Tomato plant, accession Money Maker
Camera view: vertical (180 deg); turntable rotation: 180 degrees
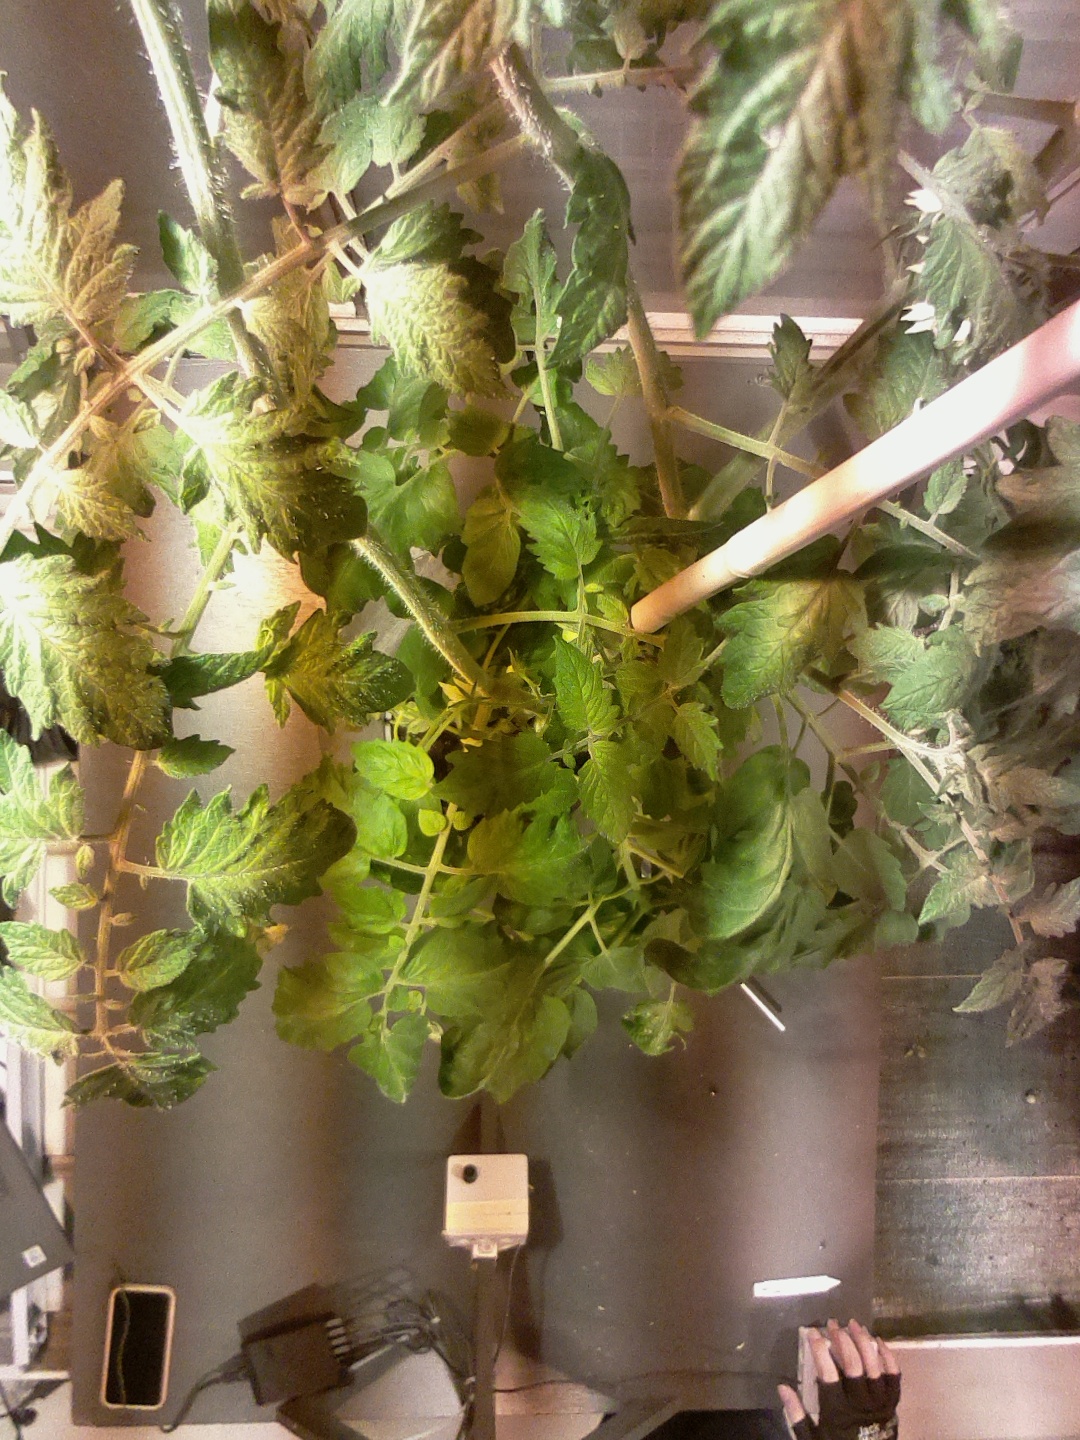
BBCH growth stage 70: Fruits at the main stem or branches visibles